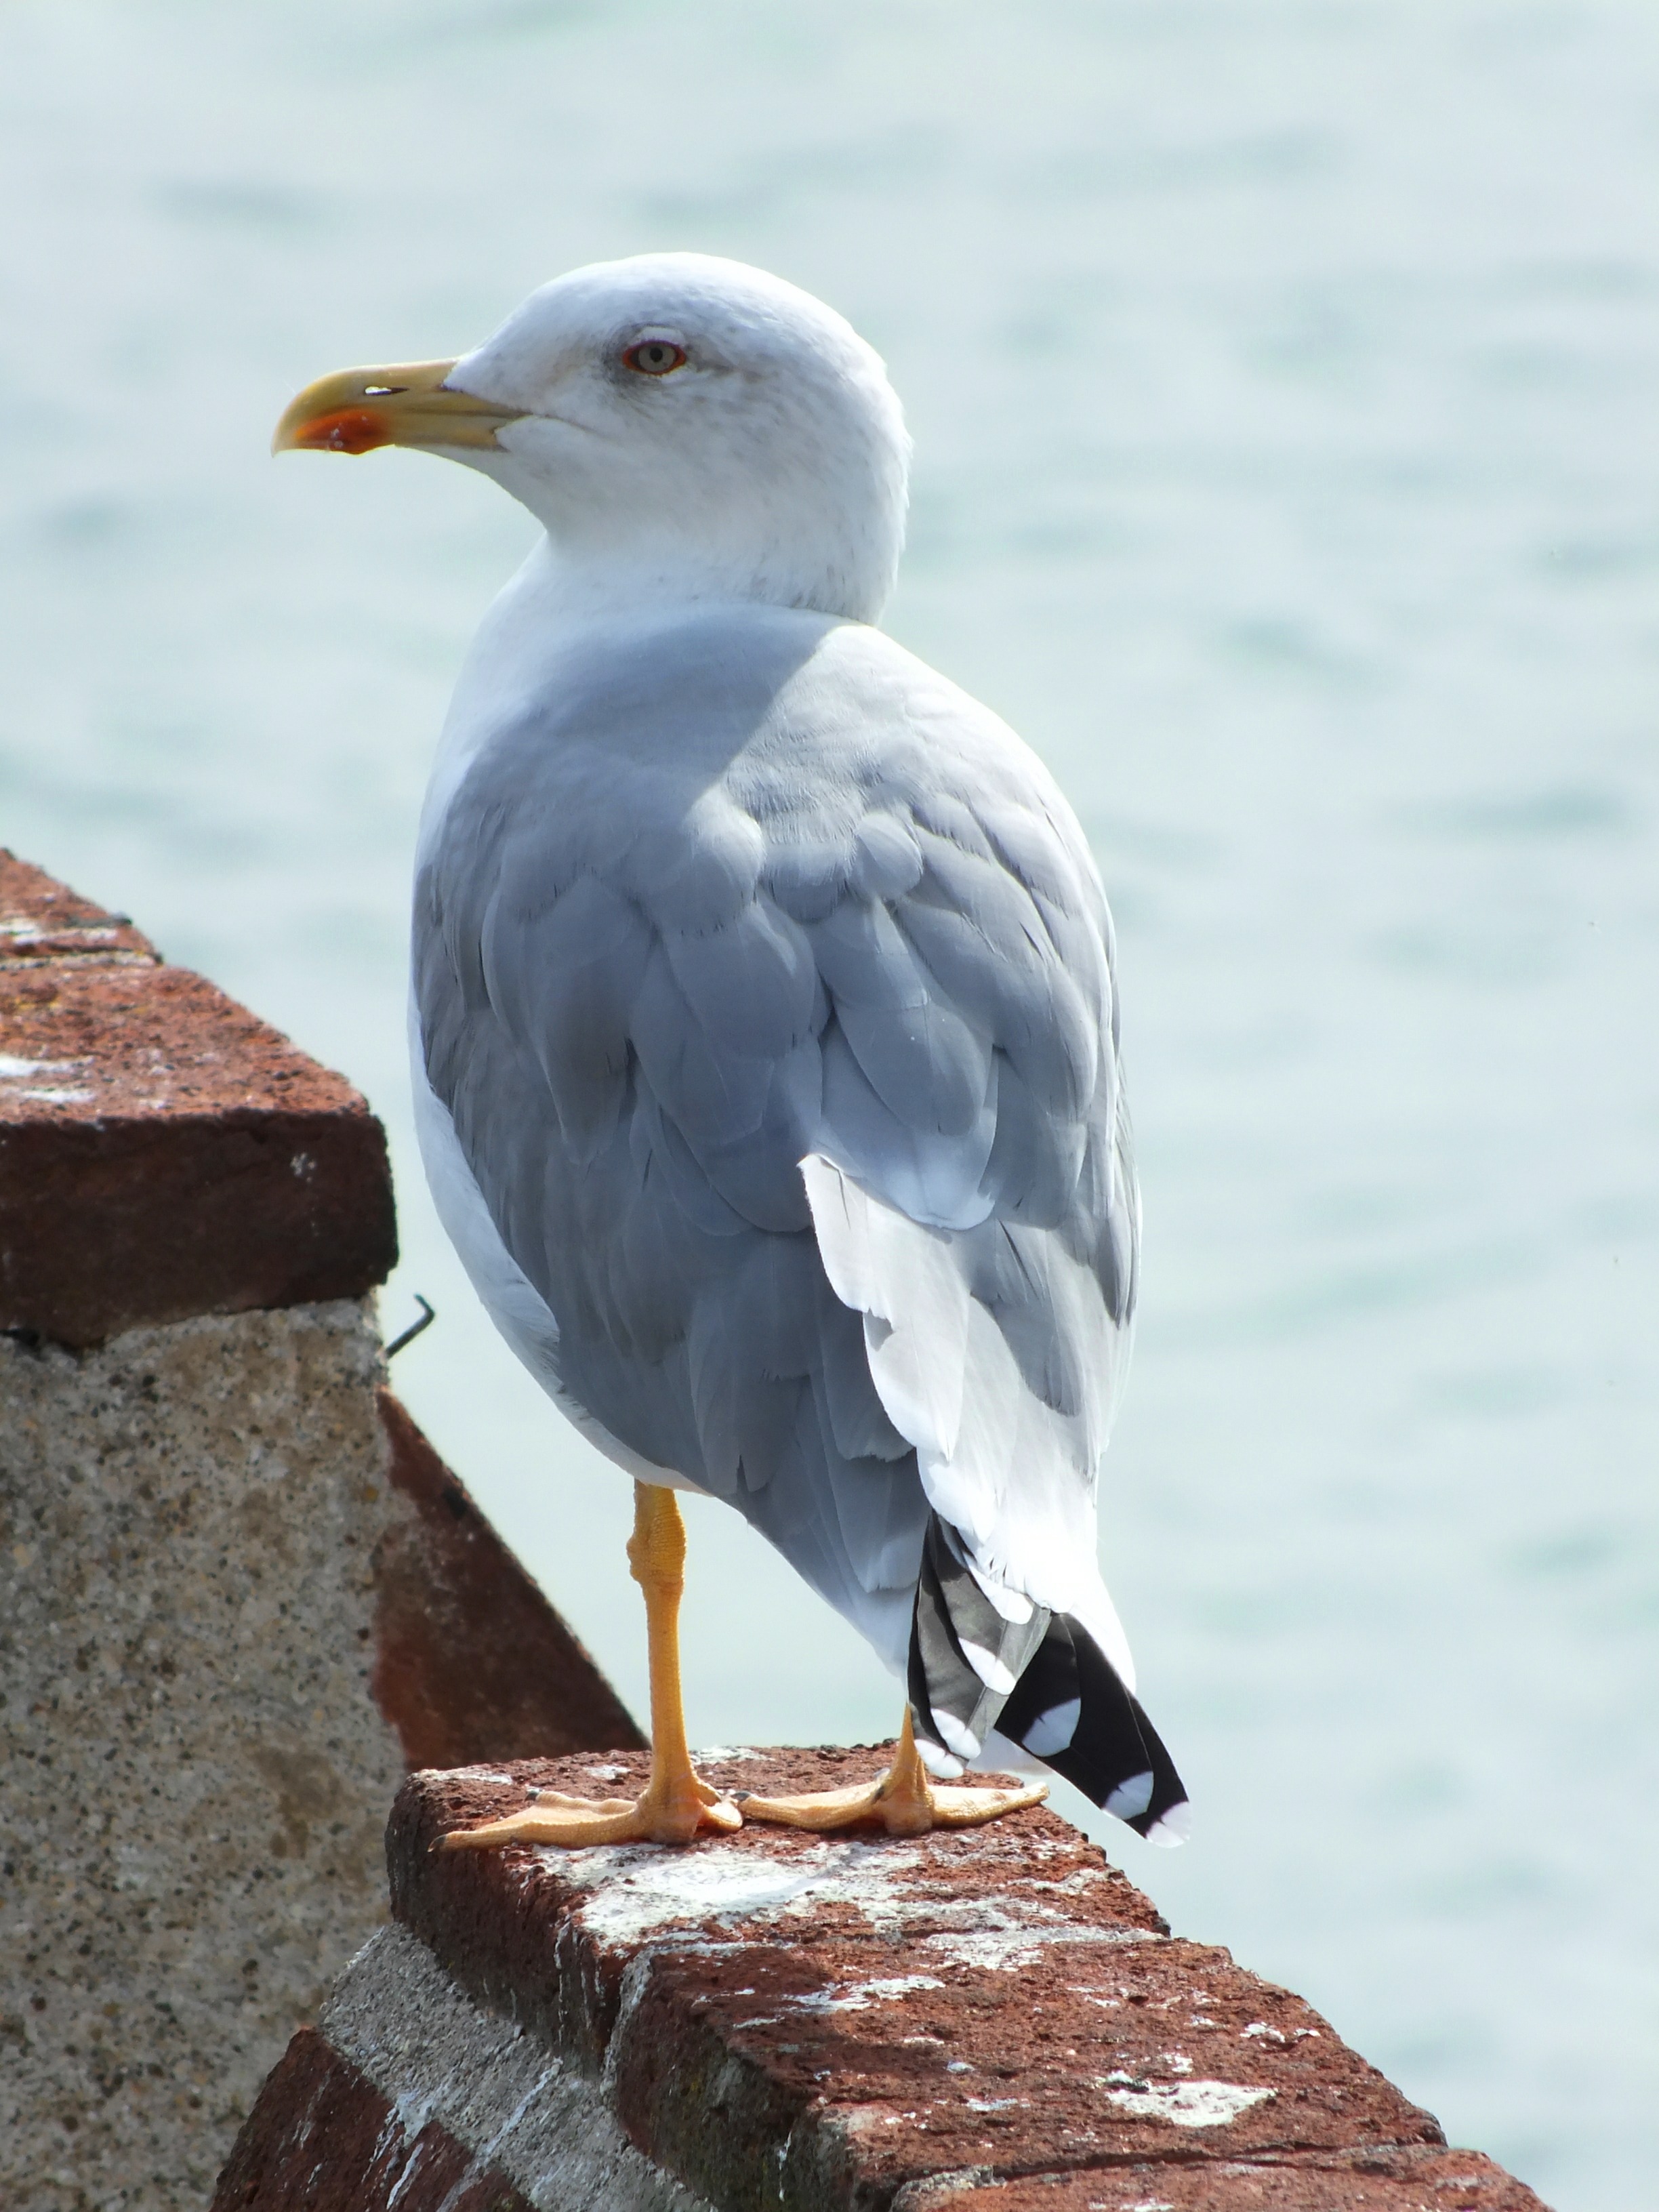
bird, wing, seabird, wildlife, gull, beak, sitting, fauna, garda, vertebrate, water bird, animal world, charadriiformes, european herring gull